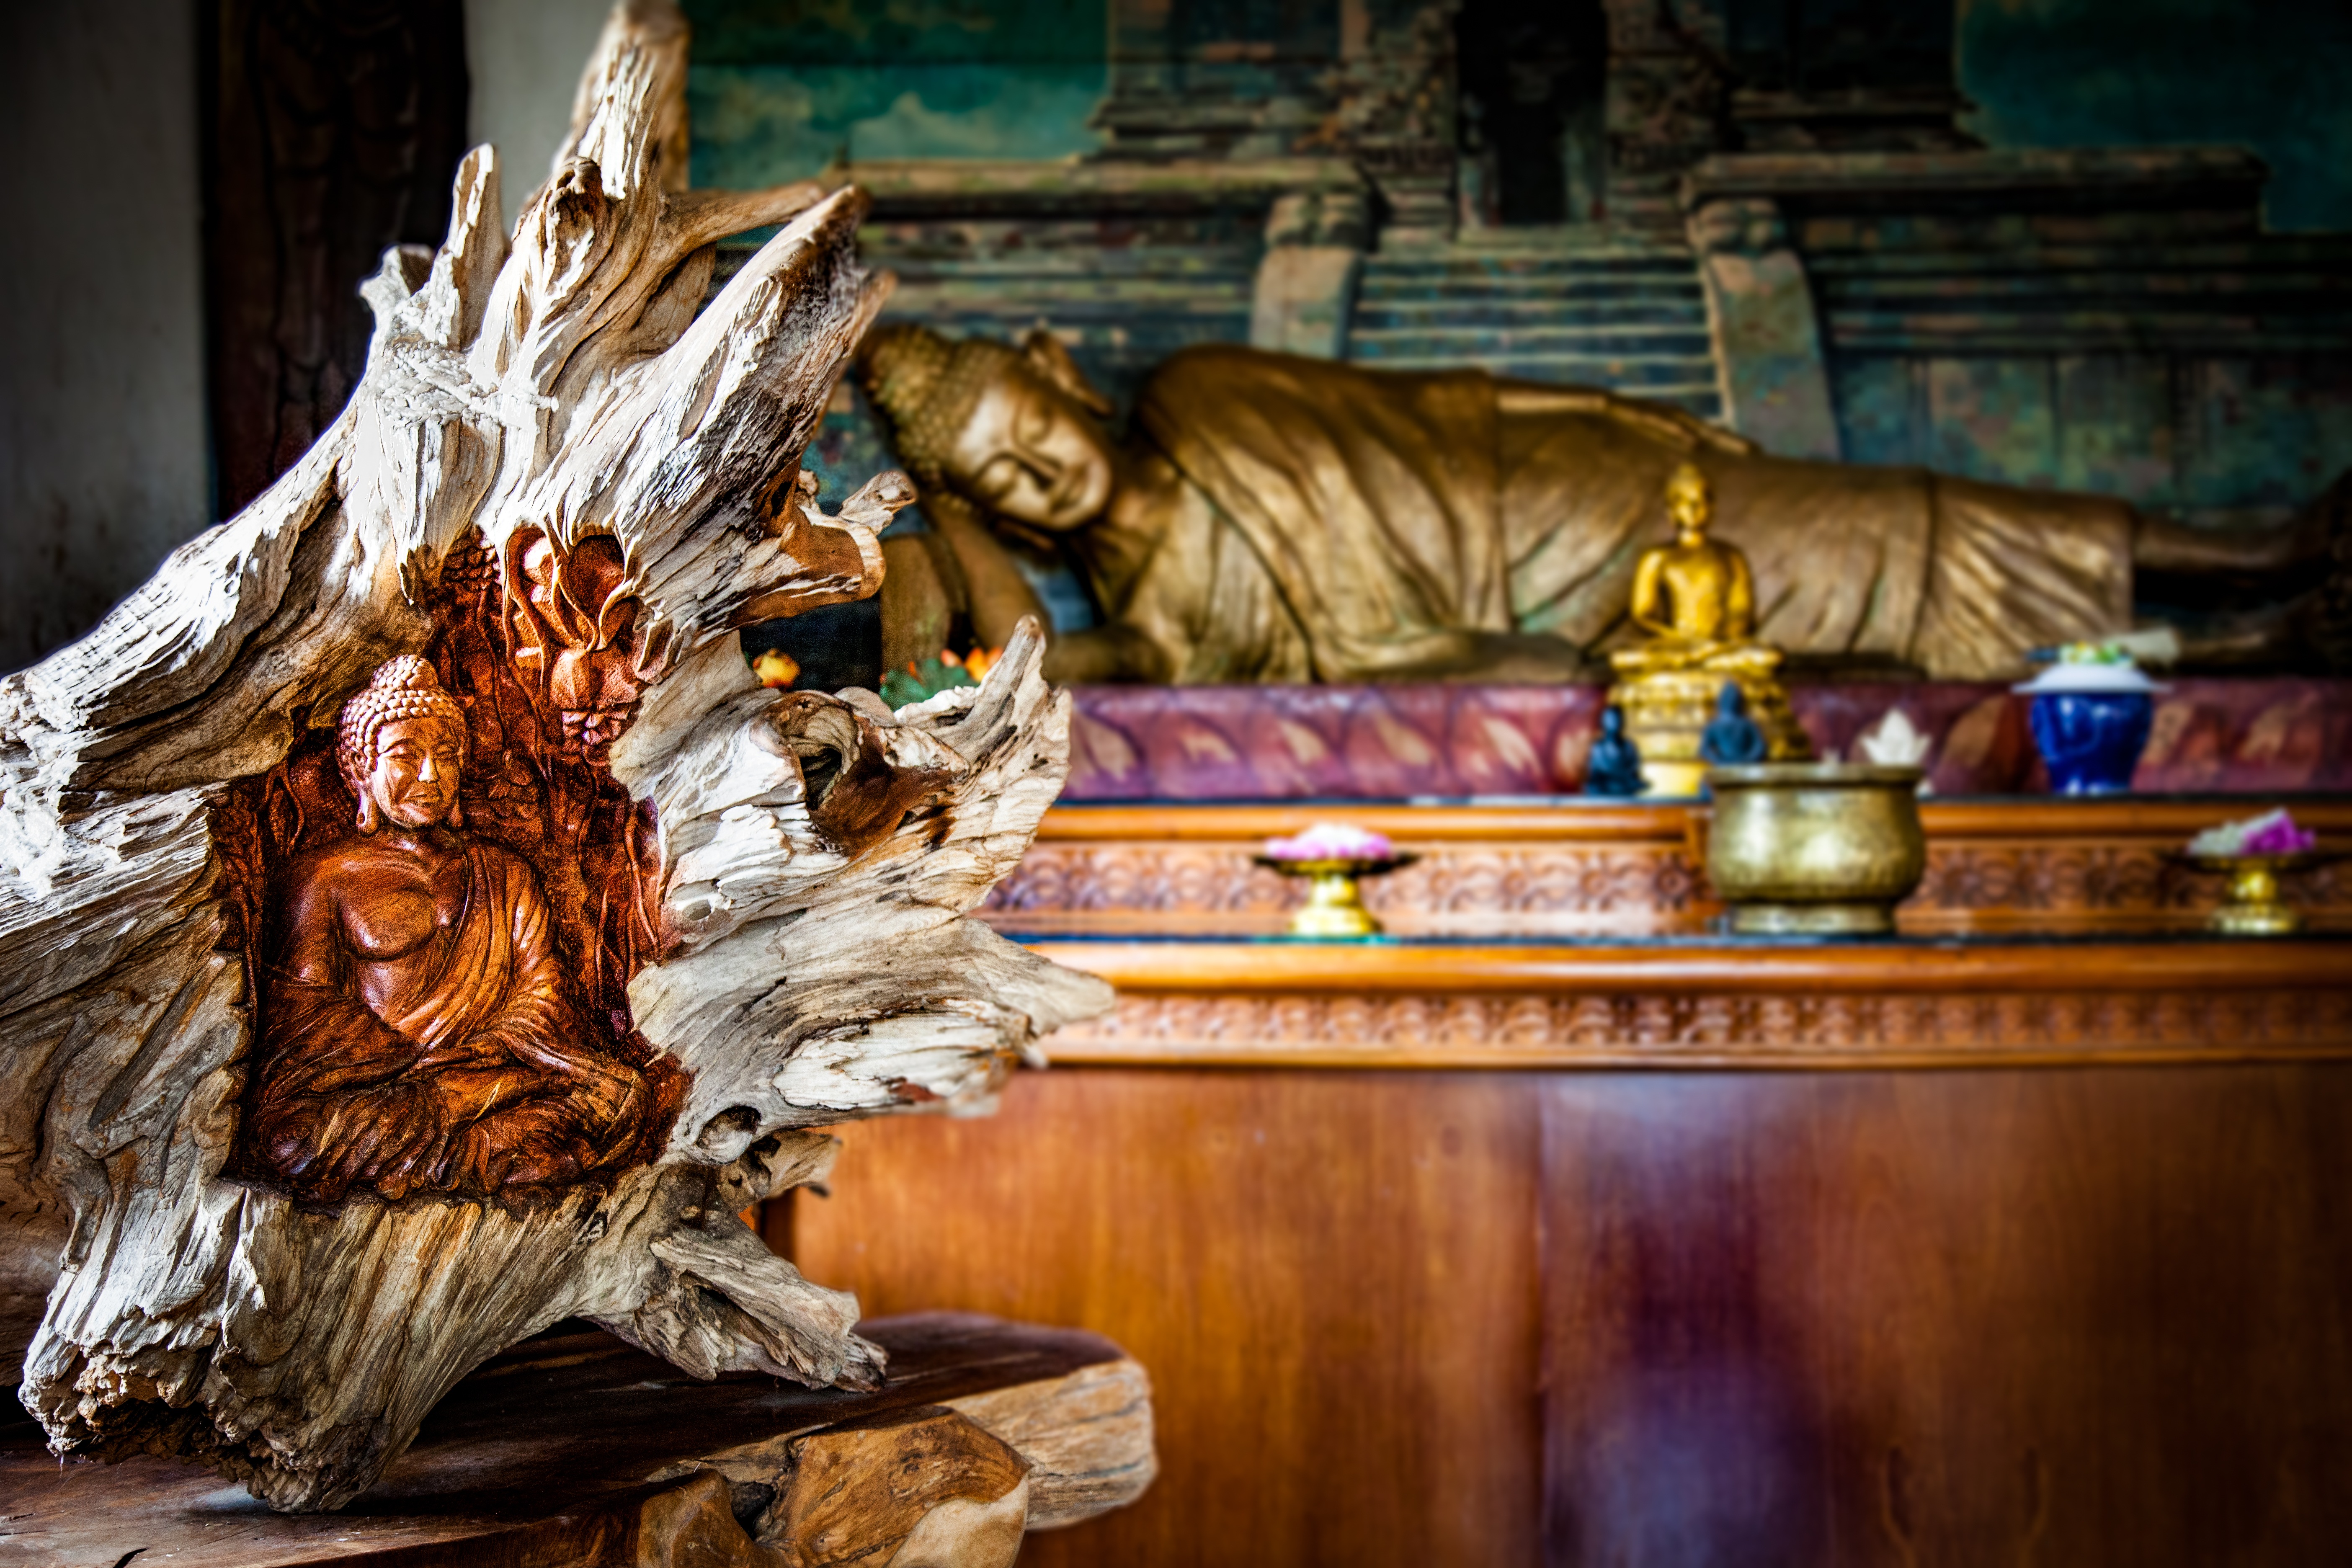
wood, buddhism, christmas decoration, temple, buddha, carving, gilded, bali, screenshot, mythology